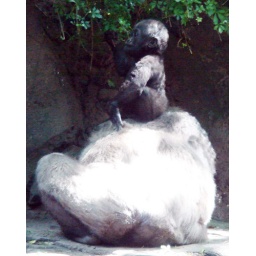
Little King Kong. Sorry for the bad quality, had to zoom in through a very dirty glass wall.